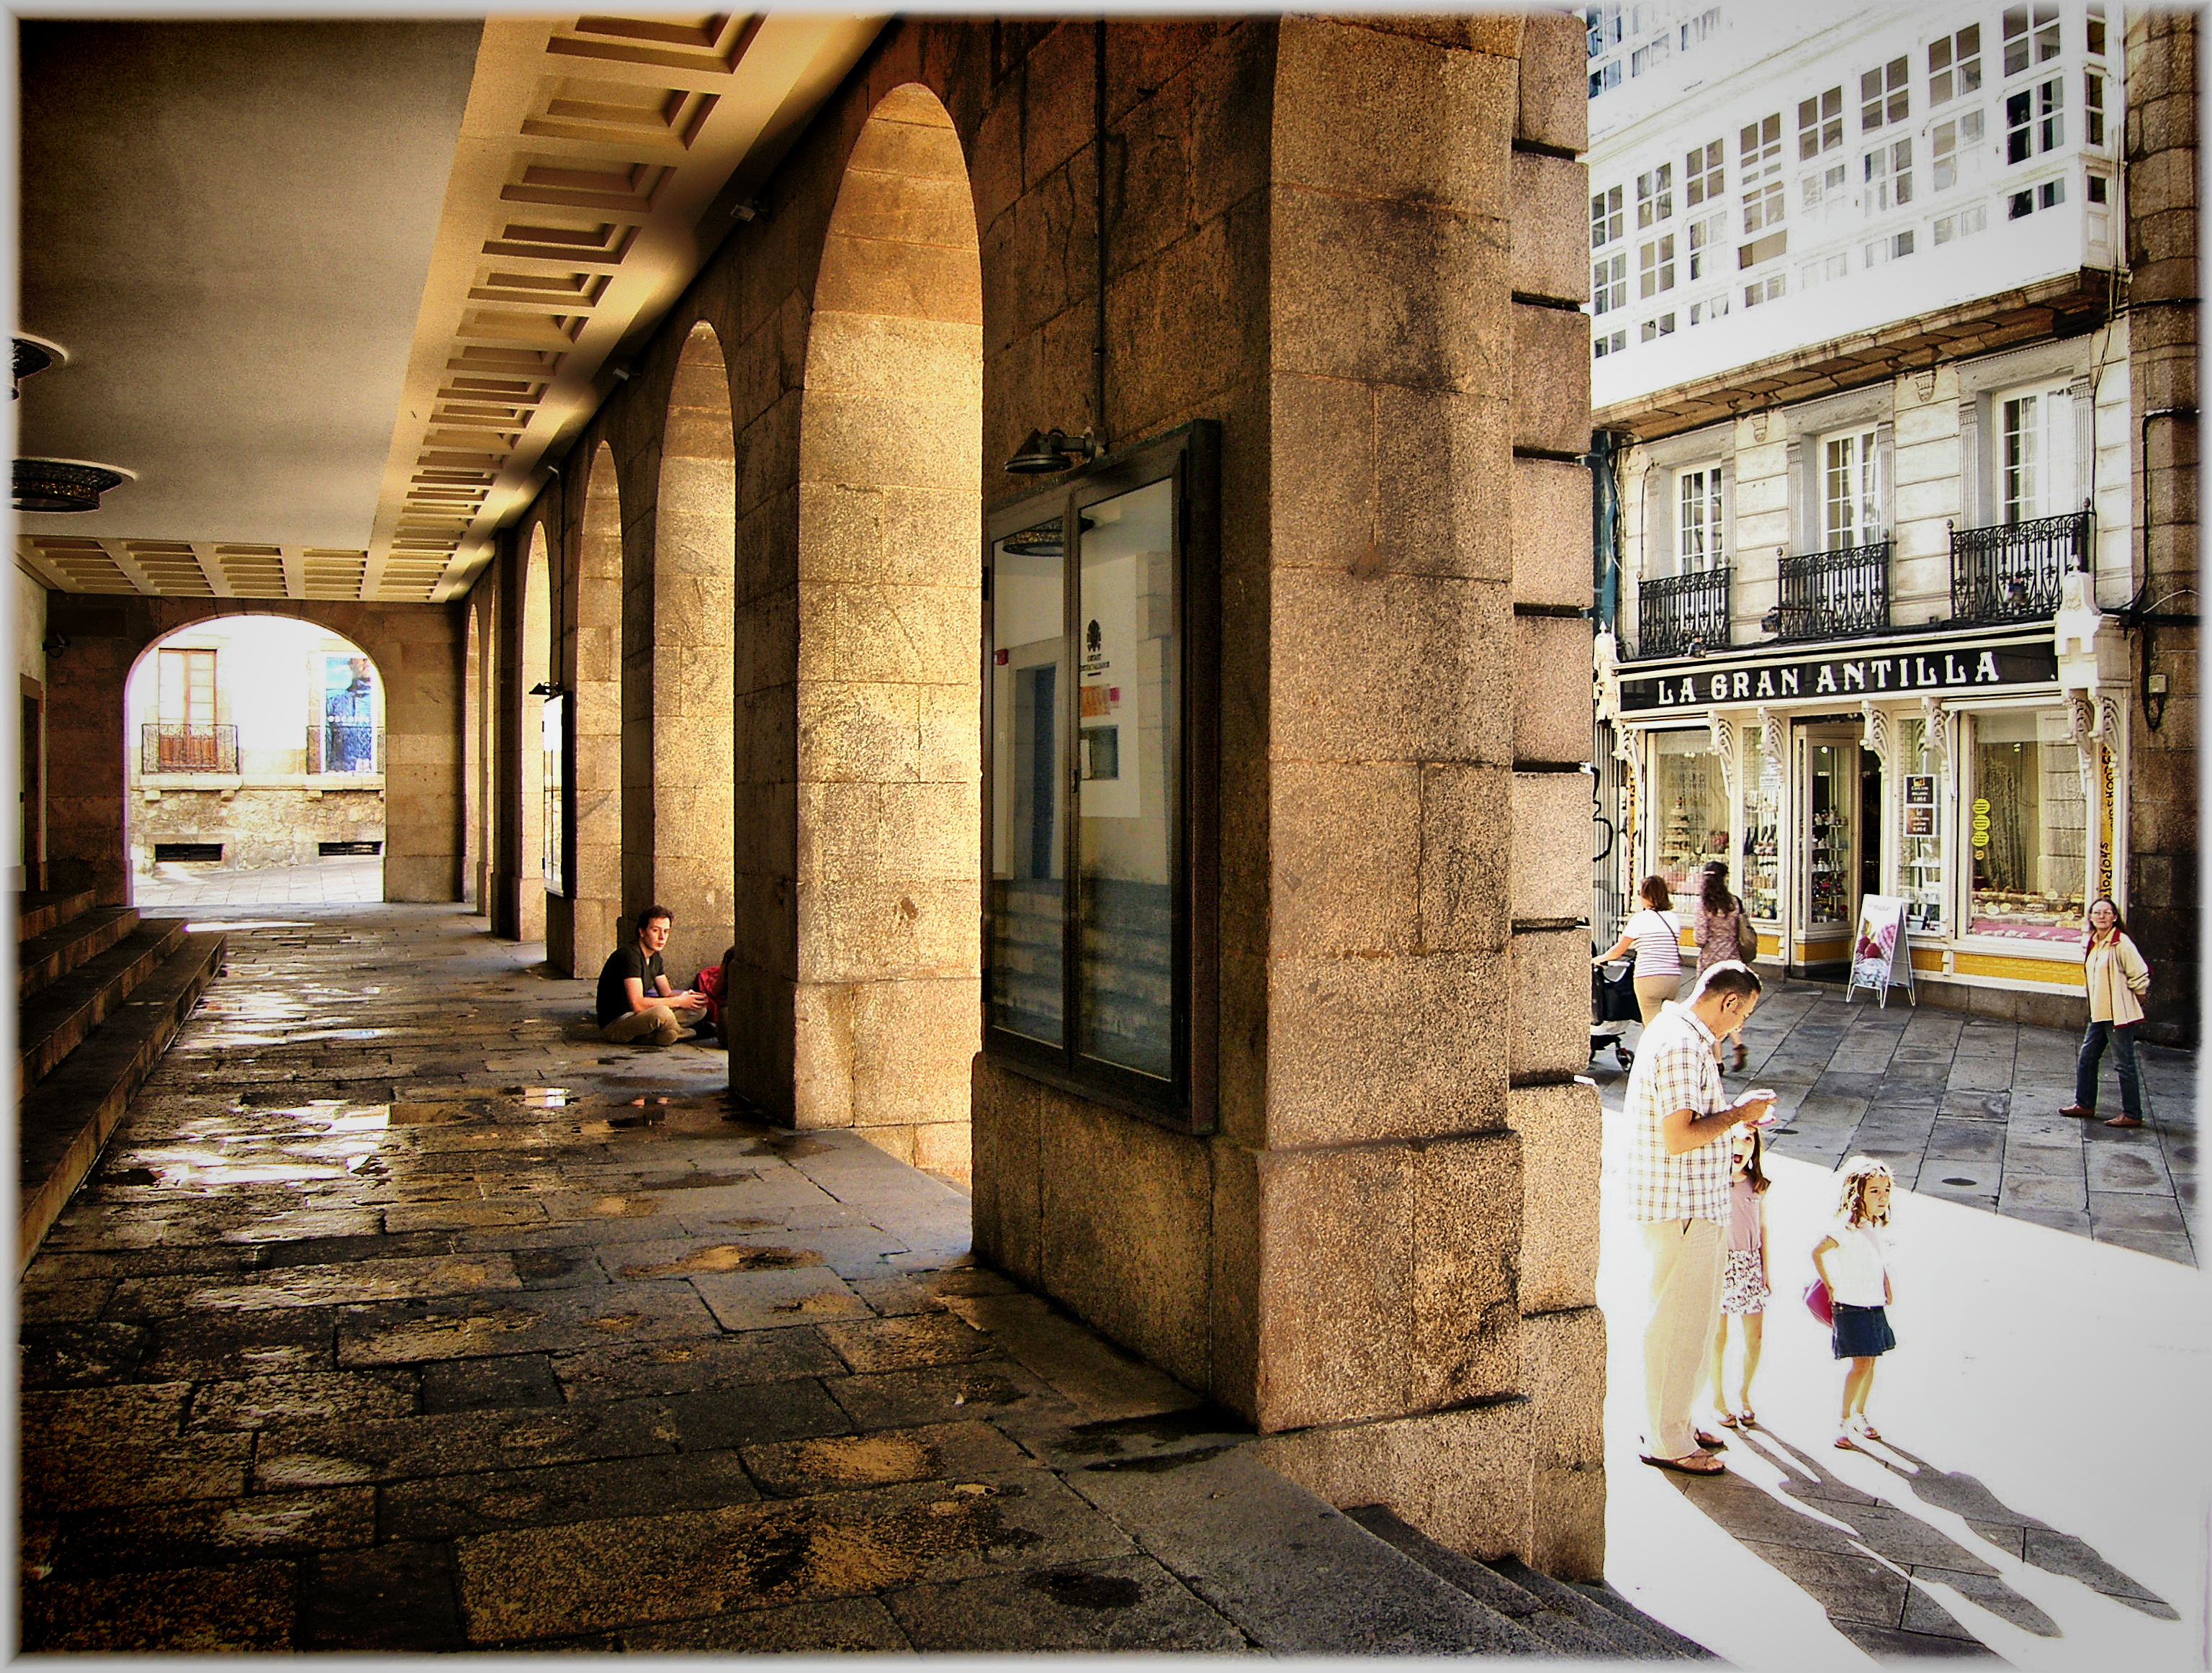
architecture, wood, road, street, alley, wall, arch, art, arcade, urban area, ancient history